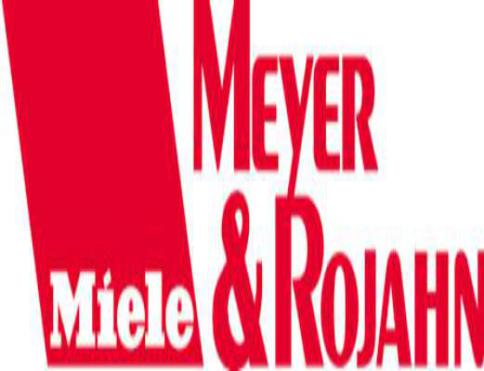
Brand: miele
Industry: Necessities